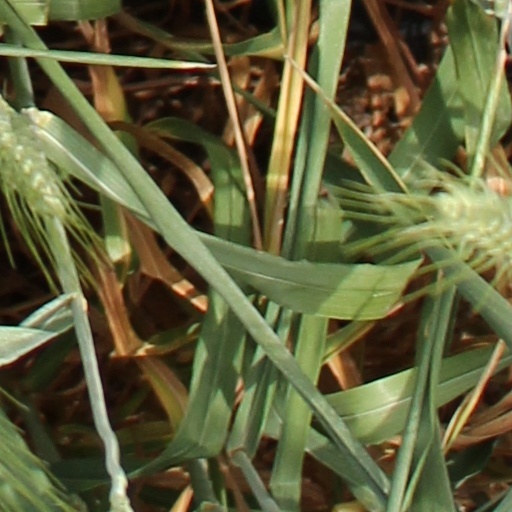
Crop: wheat